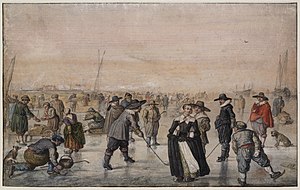
Skøjter
På maleriet af den hollandske maler Hendrick Avercamp (1585-1634) ses forskellige slags skøjter i brug.
En skøjte er en støvle med en metalmede nedenunder, der gør det muligt hurtigt at bevæge sig over isen.